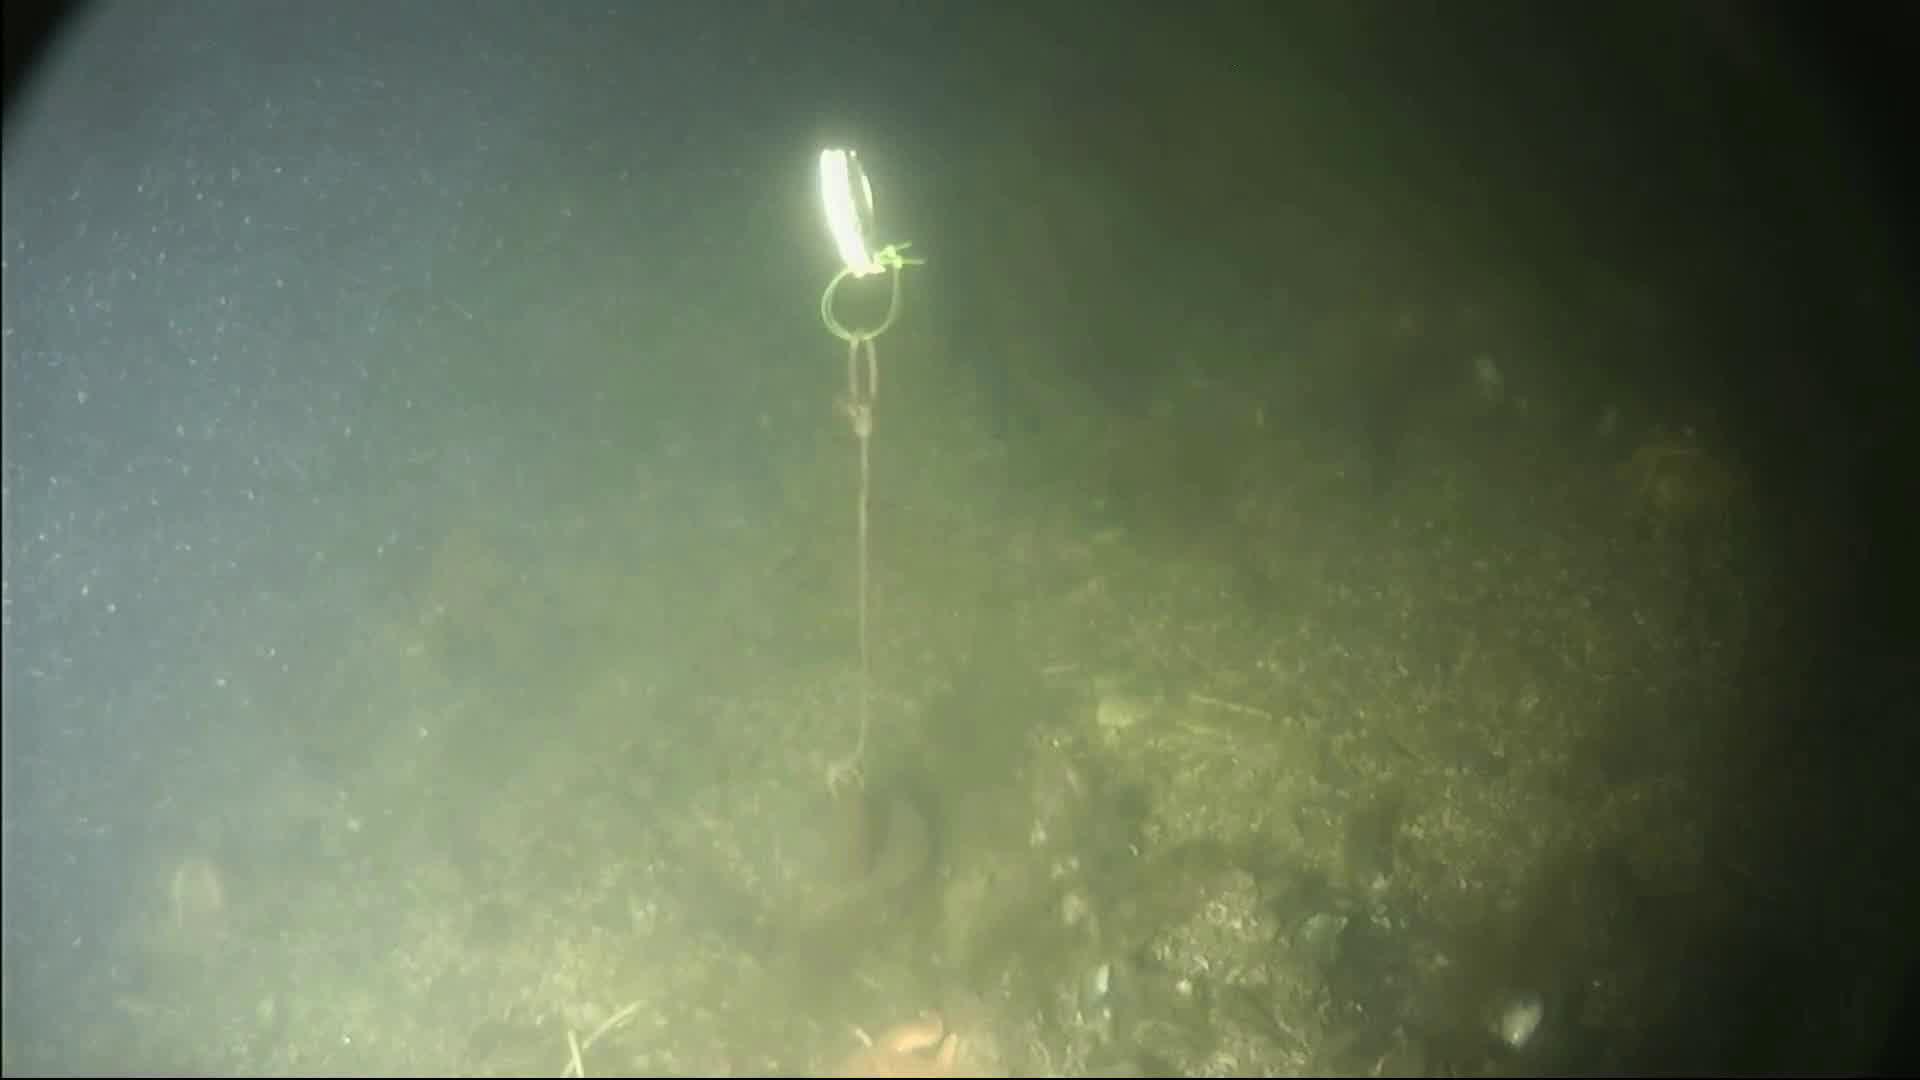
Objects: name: fish
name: starfish
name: crab